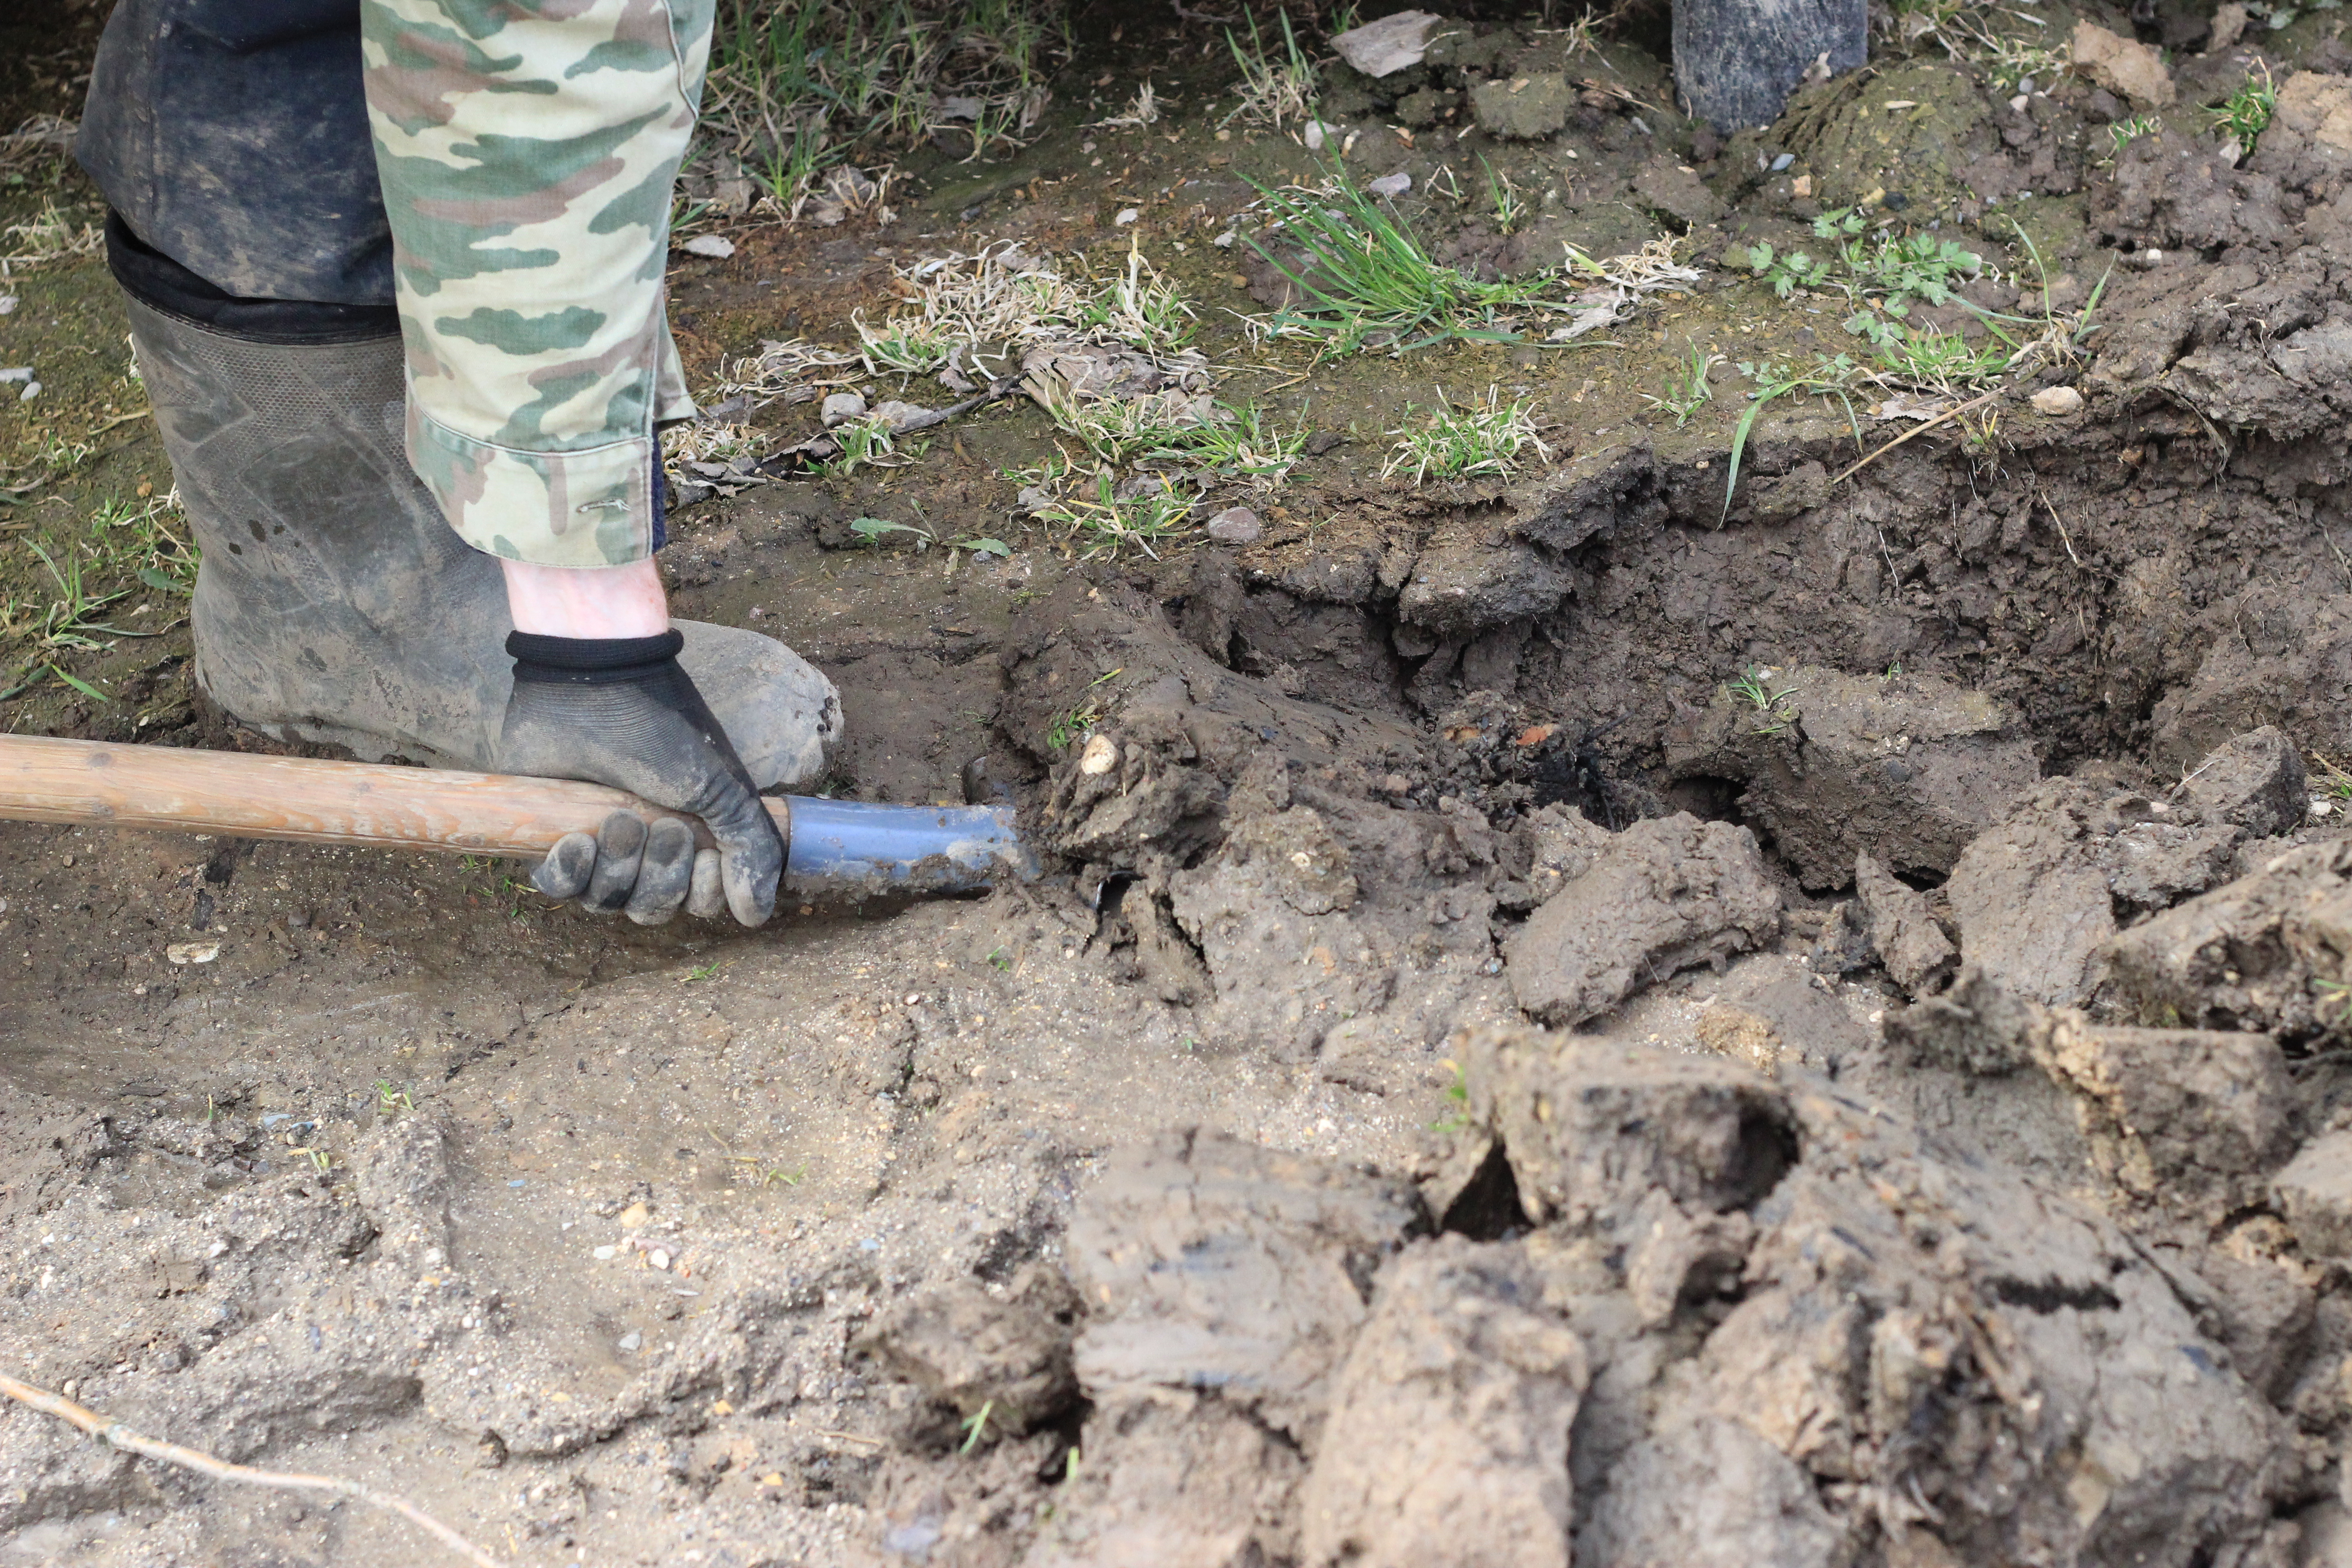
construction site, digging, digging earth, excavation work, shovel, builder, bedrock, wood, thigh, grass, groundcover, human leg, road surface, soil, plant, event, foot, rock, pollution, walking shoe, calf, mud, asphalt, landscape, trunk